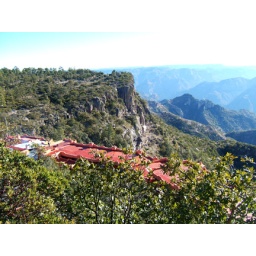
We've above the roof on the rim of the canyon